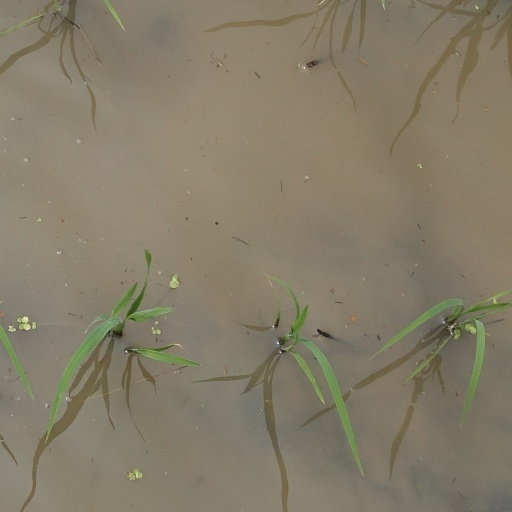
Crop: rice